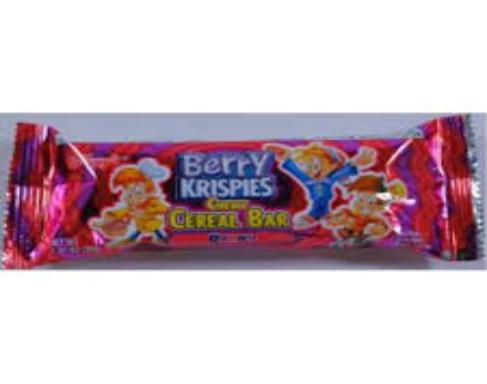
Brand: Berry Krispies
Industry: Food